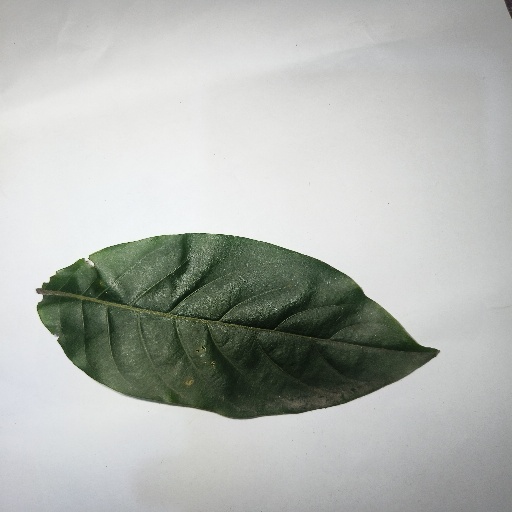
Species: HariTaki
Leaf condition: Shot Hole